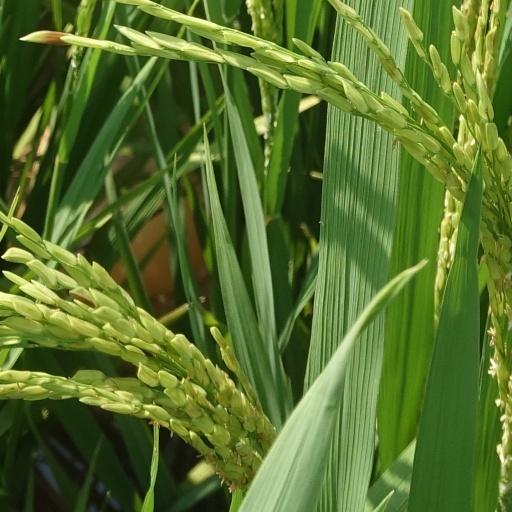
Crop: rice